Miroslav Kraljević

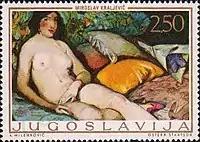
Stamp from Yugoslavia depicting Kraljević's "Nude" painting

Miroslav Kraljević was born on 14 December 1885 in Gospić, in the area of Lika. He belonged to Kraljevic aristocratic family that got its nobility in 1694 by Leopold I. His early childhood up to 7th grade high school (1888 to 1902) was spent in Zagreb, though he completed high school in Gospić (1902–1904). He loved poetry and music, and he was often seen drawing. In 1904, the young Kraljević left for Vienna. There, in addition to studying law, he took painting lessons privately with George Fischhof. After two years he gave up the study of law and devoted himself to painting.